The Boat Race 1907

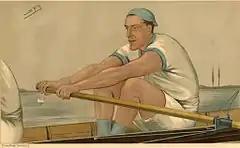
Former Cambridge University Boat Club rower Stanley Muttlebury coached the Light Blues.

The Boat Race is a side-by-side rowing competition between the University of Oxford (sometimes referred to as the "Dark Blues") and the University of Cambridge (sometimes referred to as the "Light Blues"). The race was first held in 1829, and since 1845 has taken place on the Championship Course on the River Thames in southwest London. The rivalry is a major point of honour between the two universities; it is followed throughout the United Kingdom and, as of 2015, broadcast worldwide. Cambridge went into the race as reigning champions, having won the 1906 race by lengths, while Oxford led overall with 34 victories to Cambridge's 28 (excluding the "dead heat" of 1877).